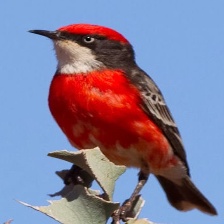
Species: CRIMSON CHAT
Scientific name: EPTHIANURA TRICOLOR